Fair Game (2010 film)

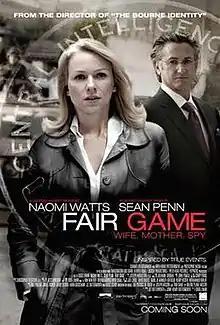
Theatrical release poster

Fair Game is a 2010 biographical political drama film directed by Doug Liman and starring Naomi Watts and Sean Penn. It is based on Valerie Plame's 2007 memoir "Fair Game" and Joseph C. Wilson's 2004 memoir "The Politics of Truth".